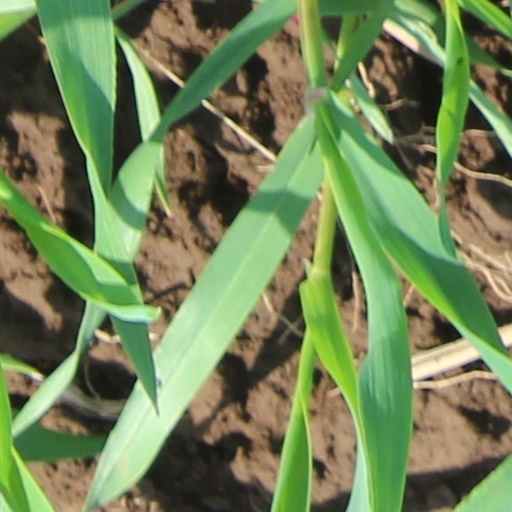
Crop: wheat